Randidangazhi (film)

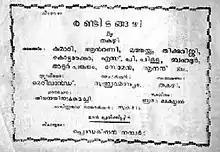

Randidangazhi is a 1958 Malayalam political film based on the novel of the same name by Thakazhi Sivasankara Pillai and directed by P. Subramaniam with Miss Kumari, P. J. Antony, T. S. Muthaiah, Thikkurissy Sukumaran Nair, Kottarakkara Sreedharan Nair, S. P. Pillai, Bahadoor, Adoor Pankajam, Soman and J. A. R. Anand in the star cast. It received a certificate of merit at the National Film Awards.